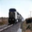
Label: train